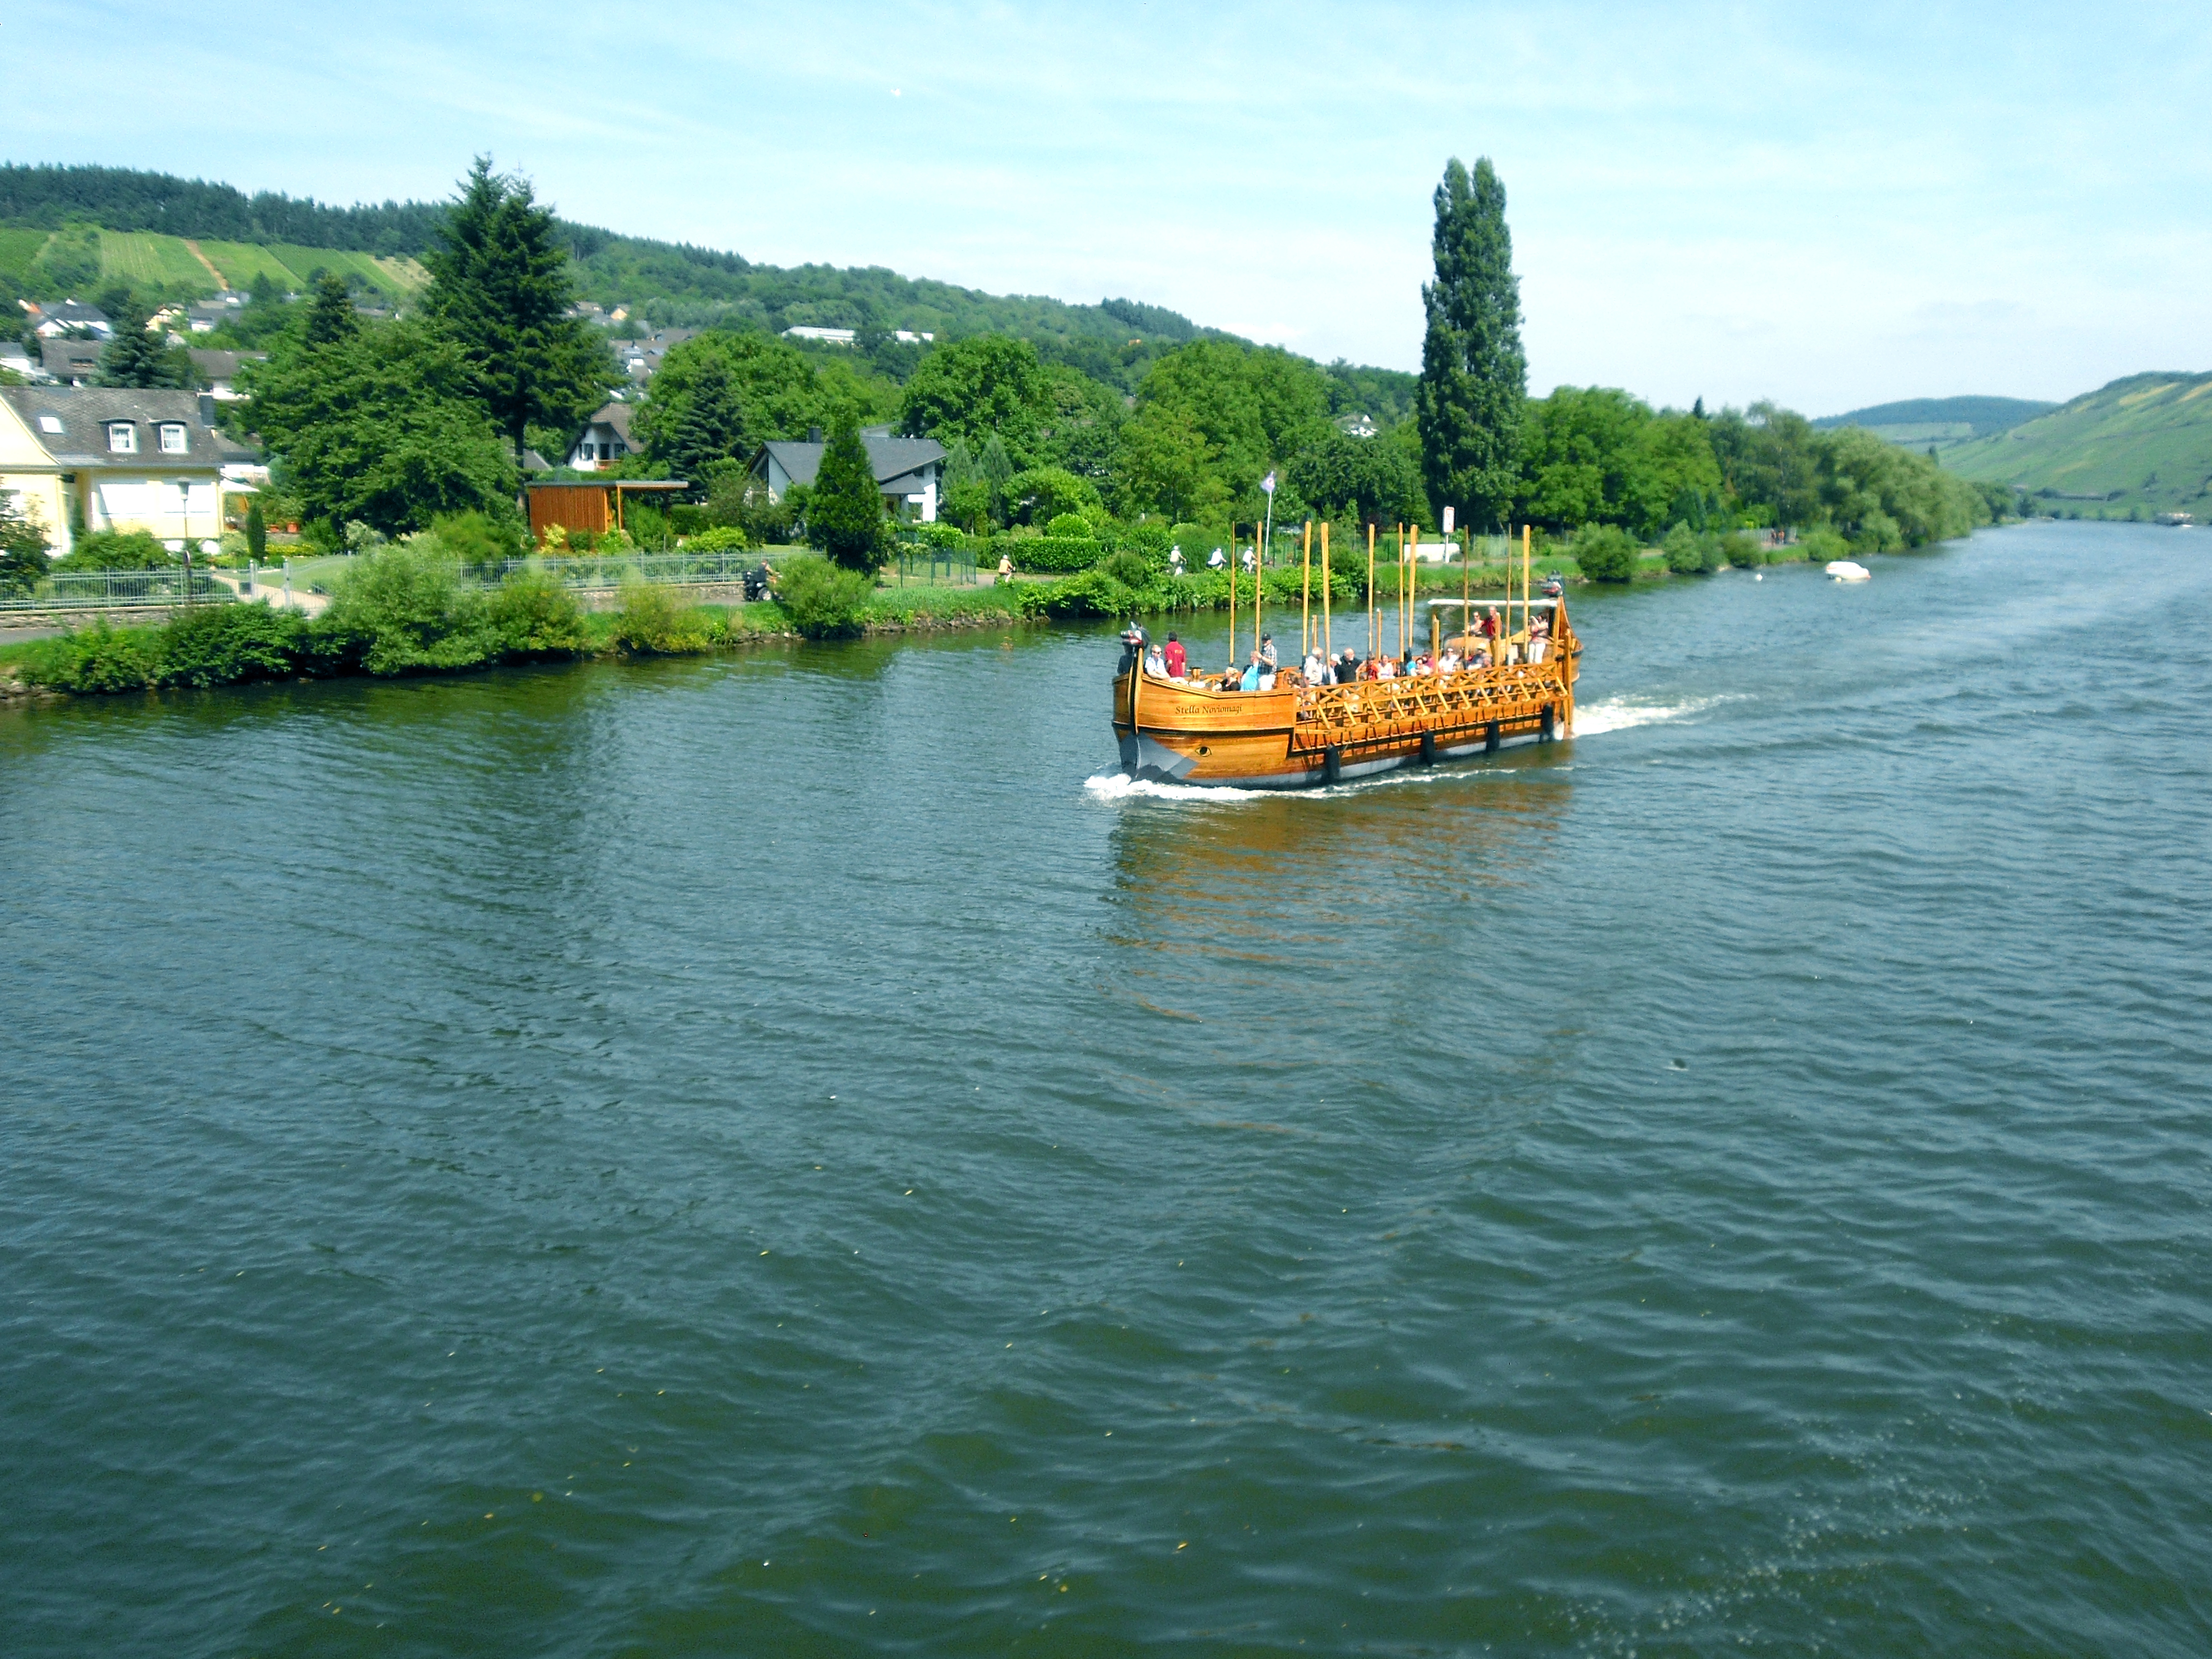
sea, water, nature, boat, lake, river, vehicle, bay, reservoir, waterway, boating, channel, replica, watercraft, rowing, sachsen, mosel, river landscape, icelanders, viking ship, northern men, ship ride